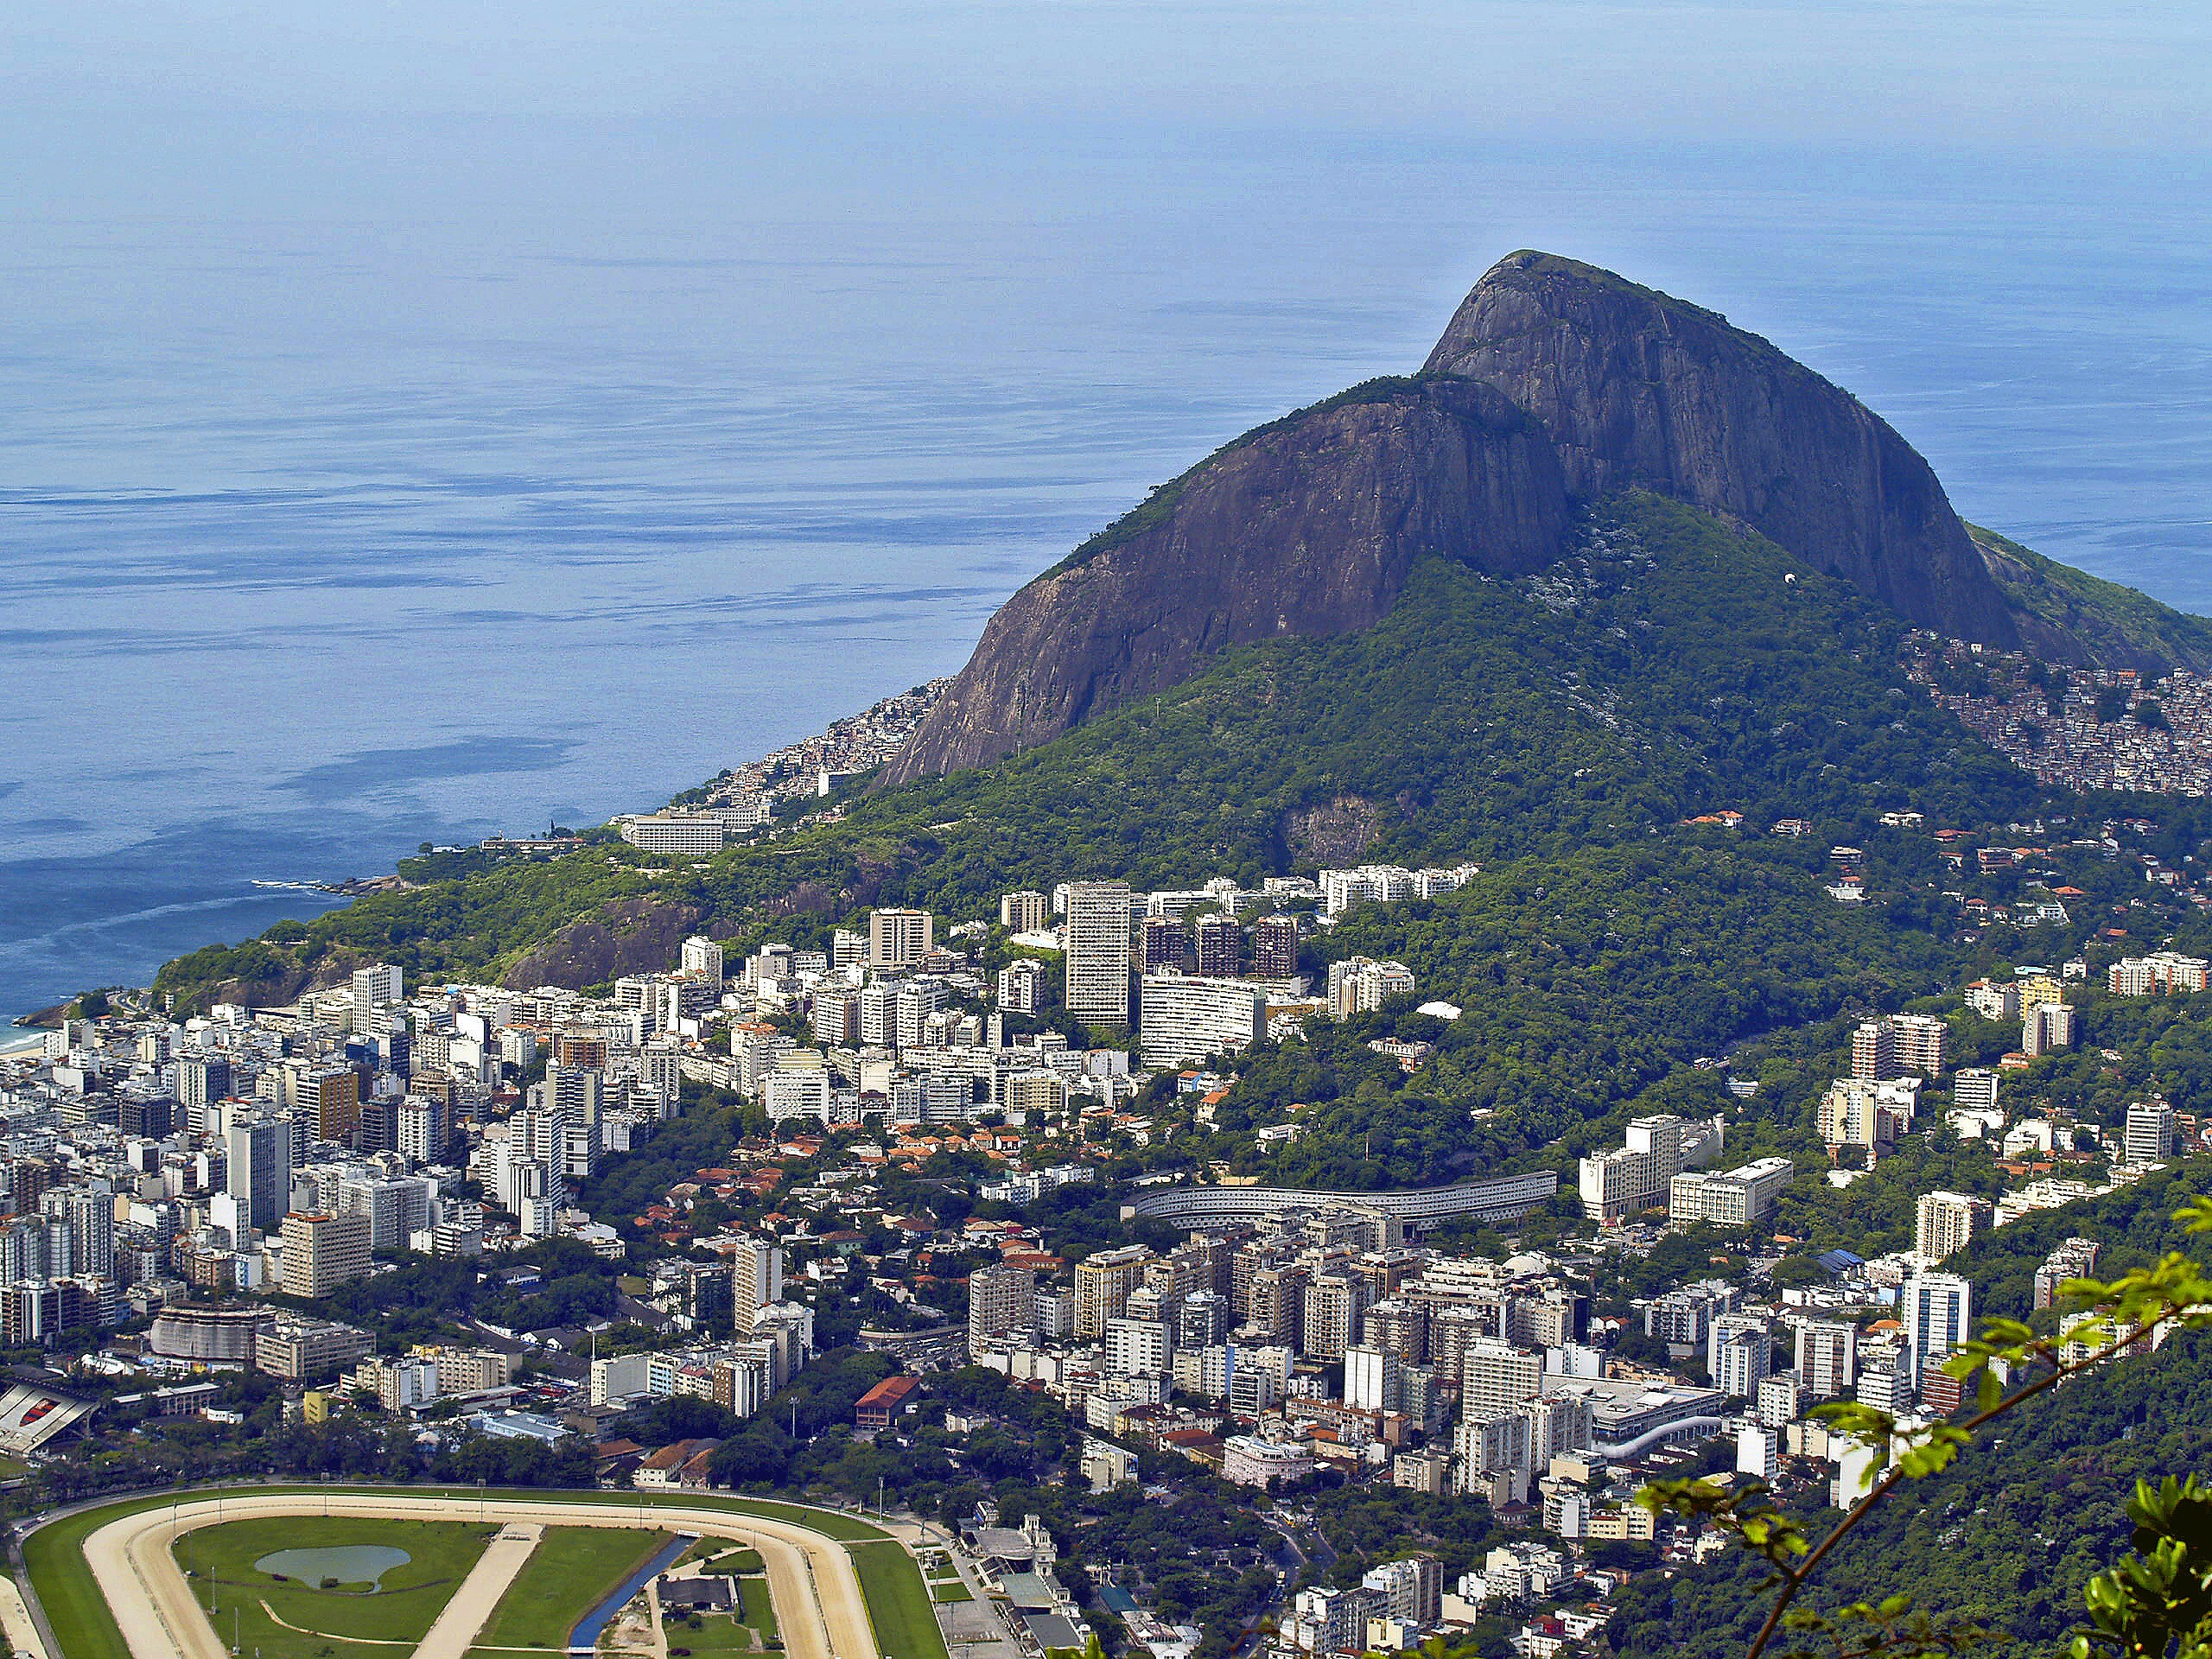
landscape, sea, coast, horizon, mountain, hill, town, city, mountain range, cityscape, panorama, vacation, tourist, cliff, tower, scenery, bay, landmark, attraction, tourism, terrain, rio de janeiro, buildings, brazil, cape, bird's eye view, aerial photography, geographical feature, human settlement